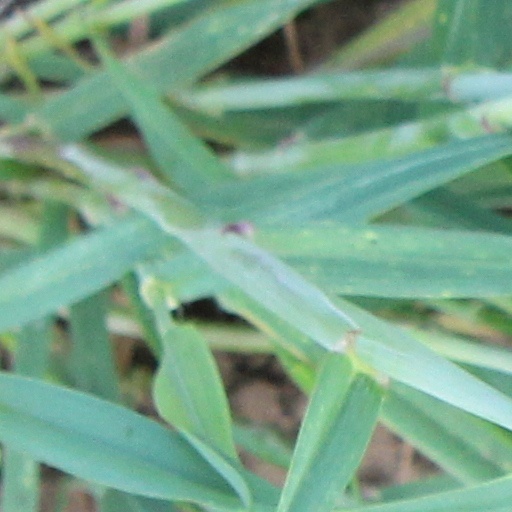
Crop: wheat